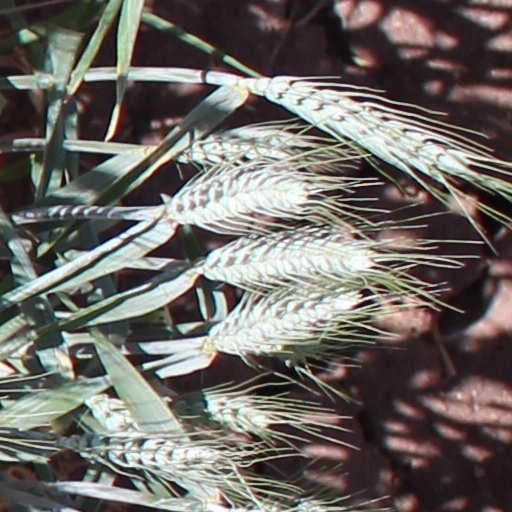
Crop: wheat